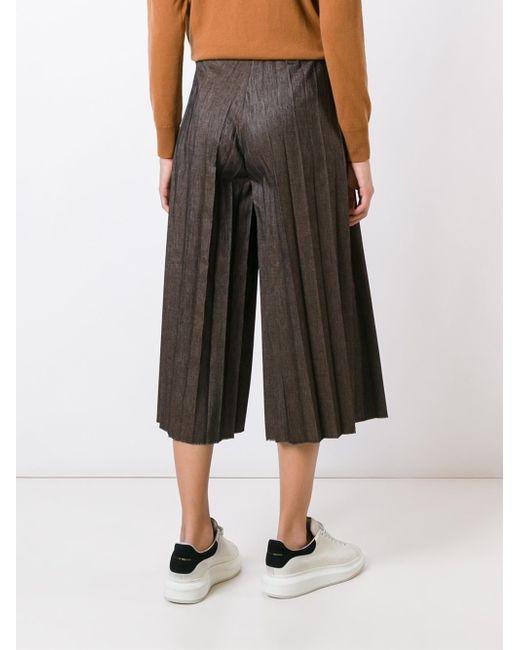
schwarze elektrische Plissee-Caprihose, untere Hose